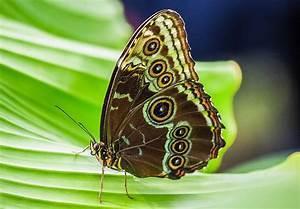
butterfly